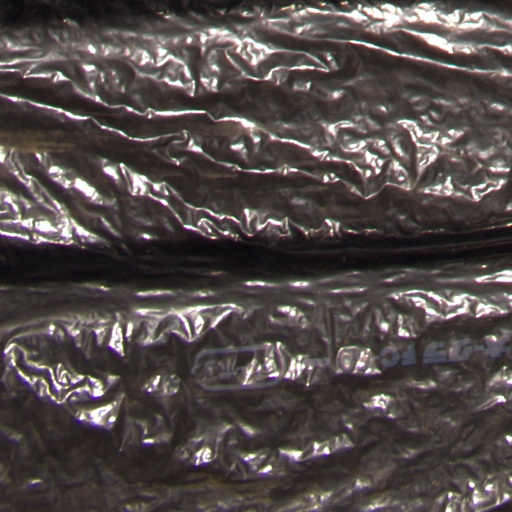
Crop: Jerusalem artichoke